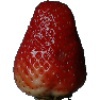
Label: Strawberry 1